Tzaraath

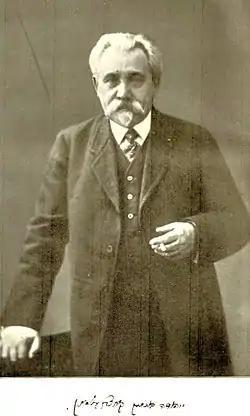
Ukrainian-Jewish born Yehuda L. Katzenelson, (1846–1917) devoted a portion of his work on talmudic medicine to the analysis of the parallels between vitiligo and biblical "tzaraath", he concluded that the chazalic consensus was that they are synonymous.

Scholars suspect that the descriptions of "tzaraath" of the skin actually refer to a number of different skin diseases, which, owing to the undeveloped state of medical science at that period, were not distinguished. A wide range of diseases, infections, and skin conditions known to modern medicine have been suggested as differential diagnosis of "tzaraath", including psoriasis, seborrhoeic dermatitis, favid, dermatophyte infections, nummular dermatitis, atopic dermatitis, pityriasis rosea, crusted scabies, syphilis, impetigo, sycosis barbae, alopecia areata, boil, scabies, lichen simplex chronicus, scarlet fever, lupus erythematosus, lichen sclerosus et atrophicus, folliculitis decalvans, morphea, sarcoidosis, and lichen planopilaris.